Transportation in Mexico

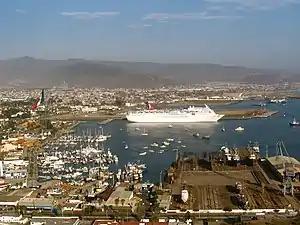
The port of Ensenada, Baja California, Mexico.

Mexico has a total of 76 seaports and 10 river ports. The country's maritime infrastructure supports a diverse range of economic activities and trade. Among these ports, four major seaports stand out for concentrating approximately 60% of Mexico's merchandise traffic. These key ports include Altamira and Veracruz on the Gulf of Mexico, and Manzanillo and Lázaro Cárdenas on the Pacific Ocean. Following closely in terms of traffic are ports like Acapulco, Puerto Vallarta, Guaymas, Tampico, Topolobampo, Mazatlán, and Tuxpan. Each of these ports plays a vital role in facilitating the import and export of goods, supporting industrial activities, and enhancing Mexico's connectivity with global markets.